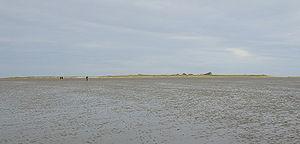
Mellum est une île allemande qui se situe dans la mer du Nord et qui appartient à la Basse-Saxe.